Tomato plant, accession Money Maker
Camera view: bottom (45 deg); turntable rotation: 120 degrees
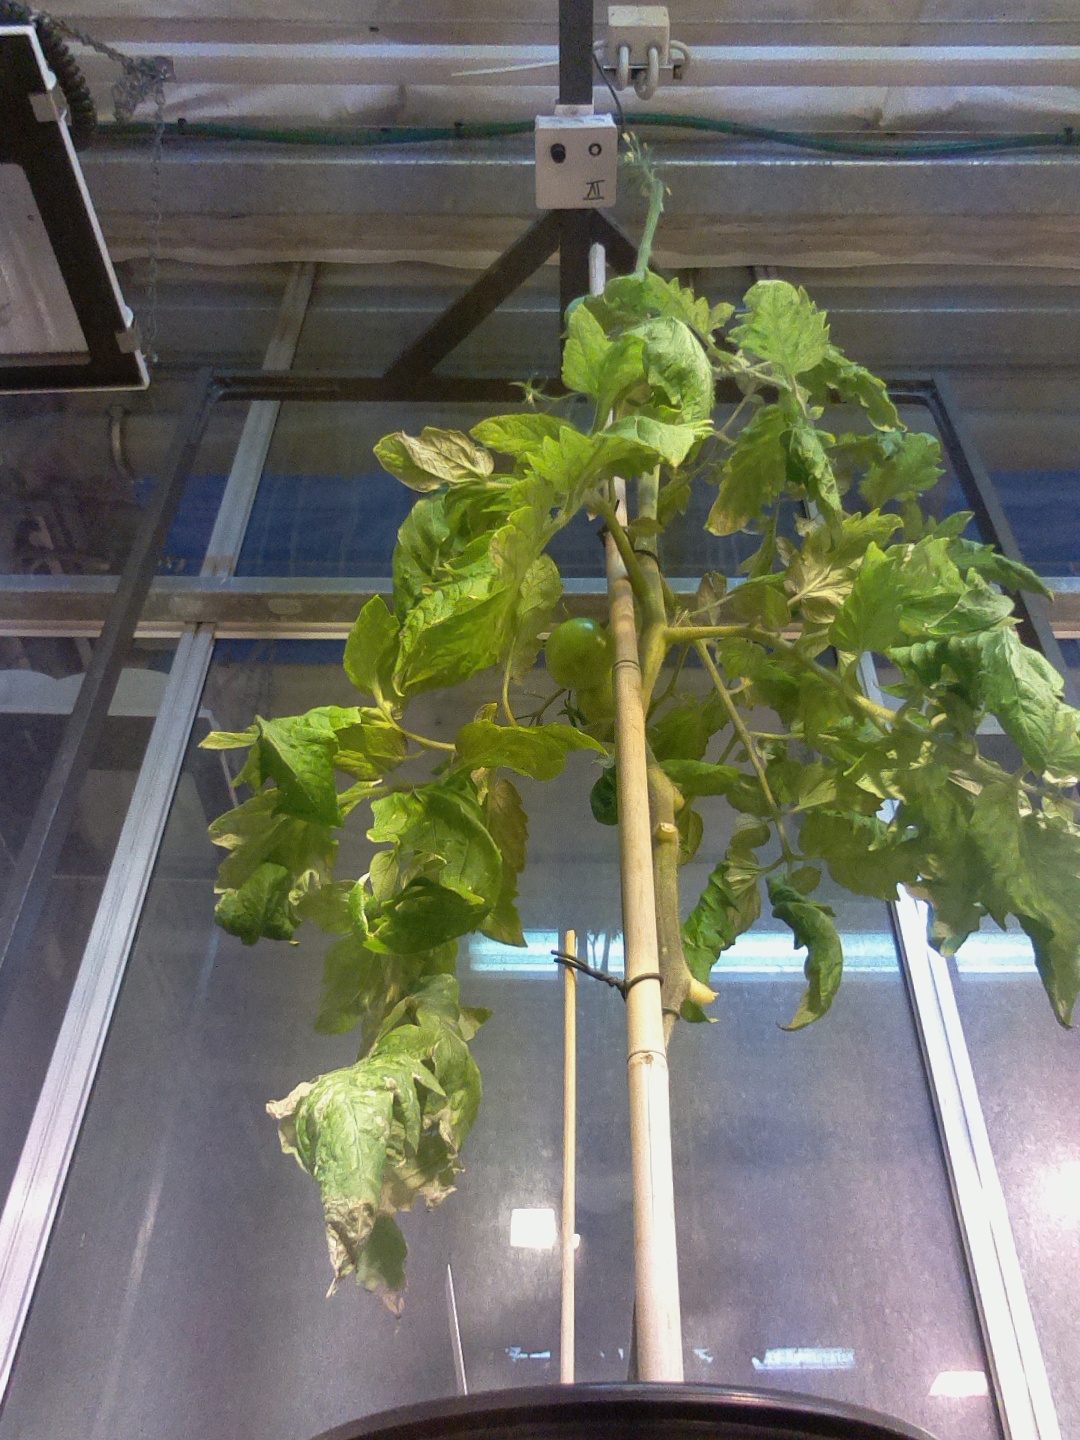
BBCH growth stage 77: 70%-80% of final fruit size